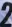
Number: 2